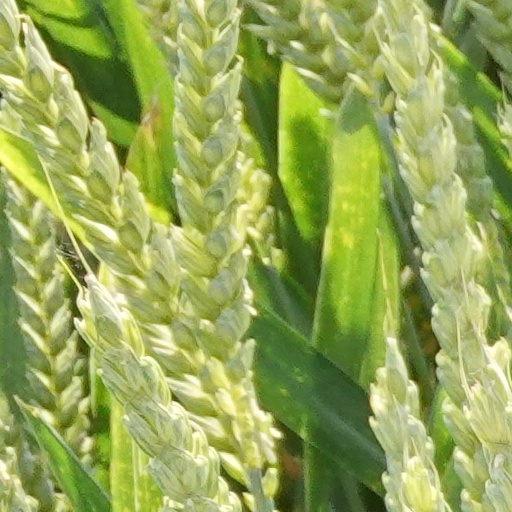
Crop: wheat